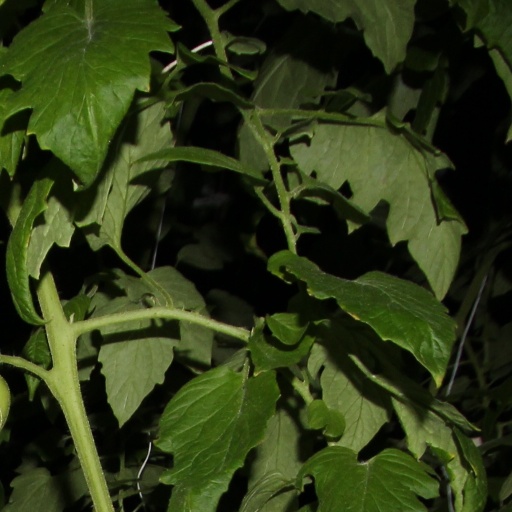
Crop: tomato